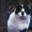
Label: cat